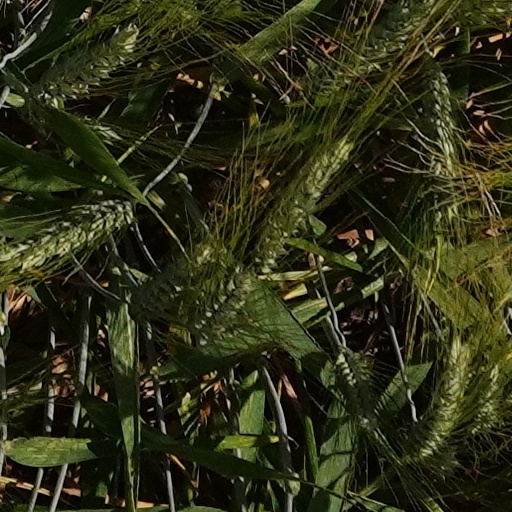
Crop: wheat